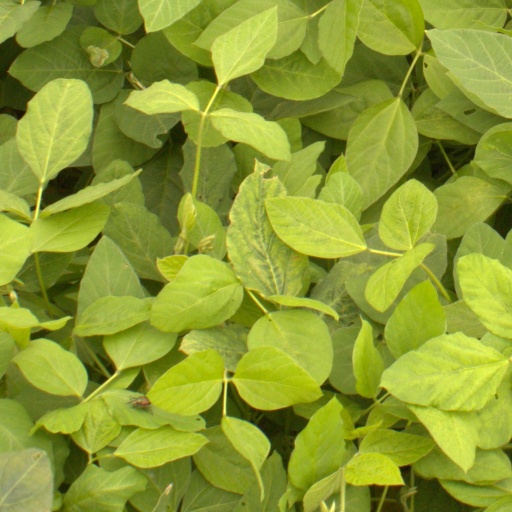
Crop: soybean